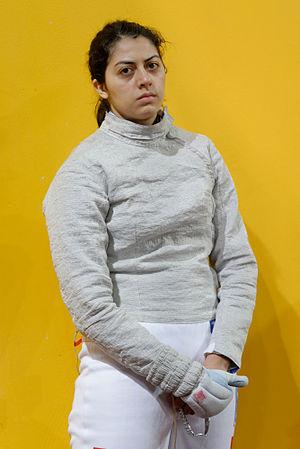
La Tunisienne Azza Besbes au Trophée BNP-Paribas Grand Prix FIE, première étape de la Coupe du monde de sabre dames, à Orléans.